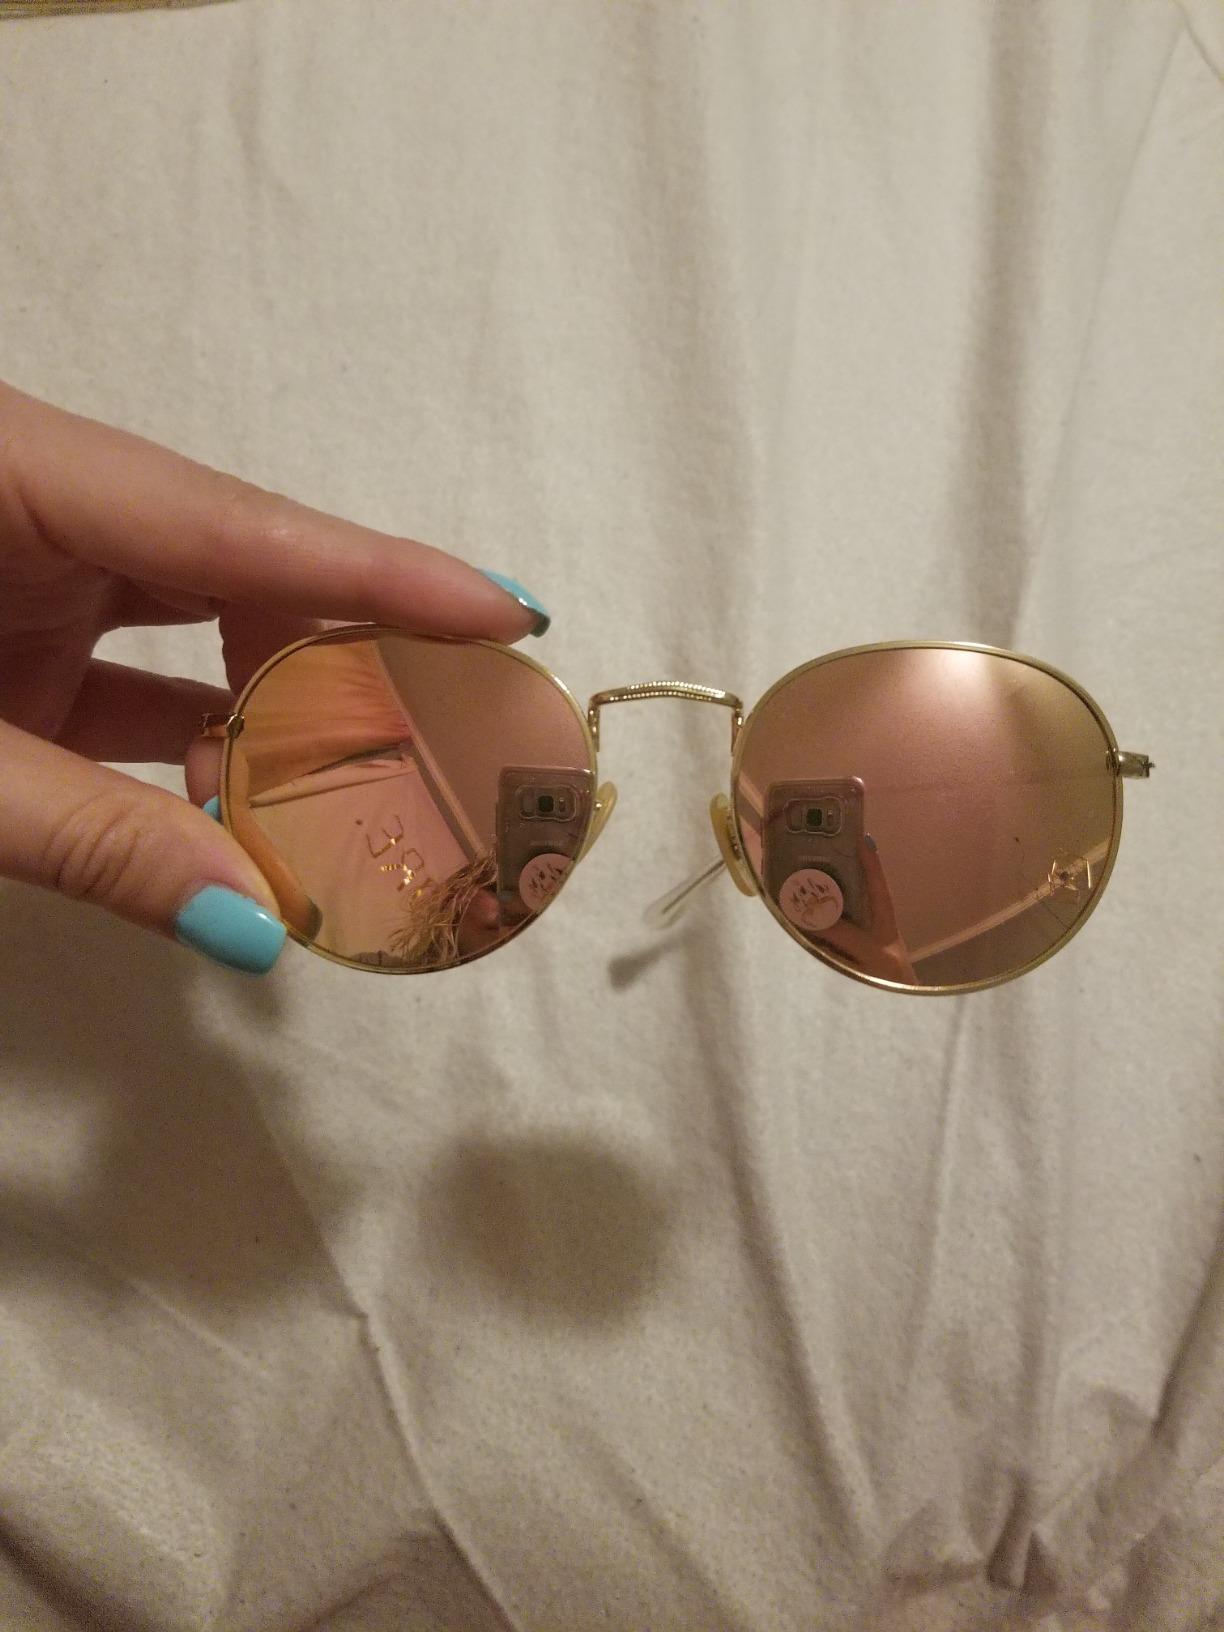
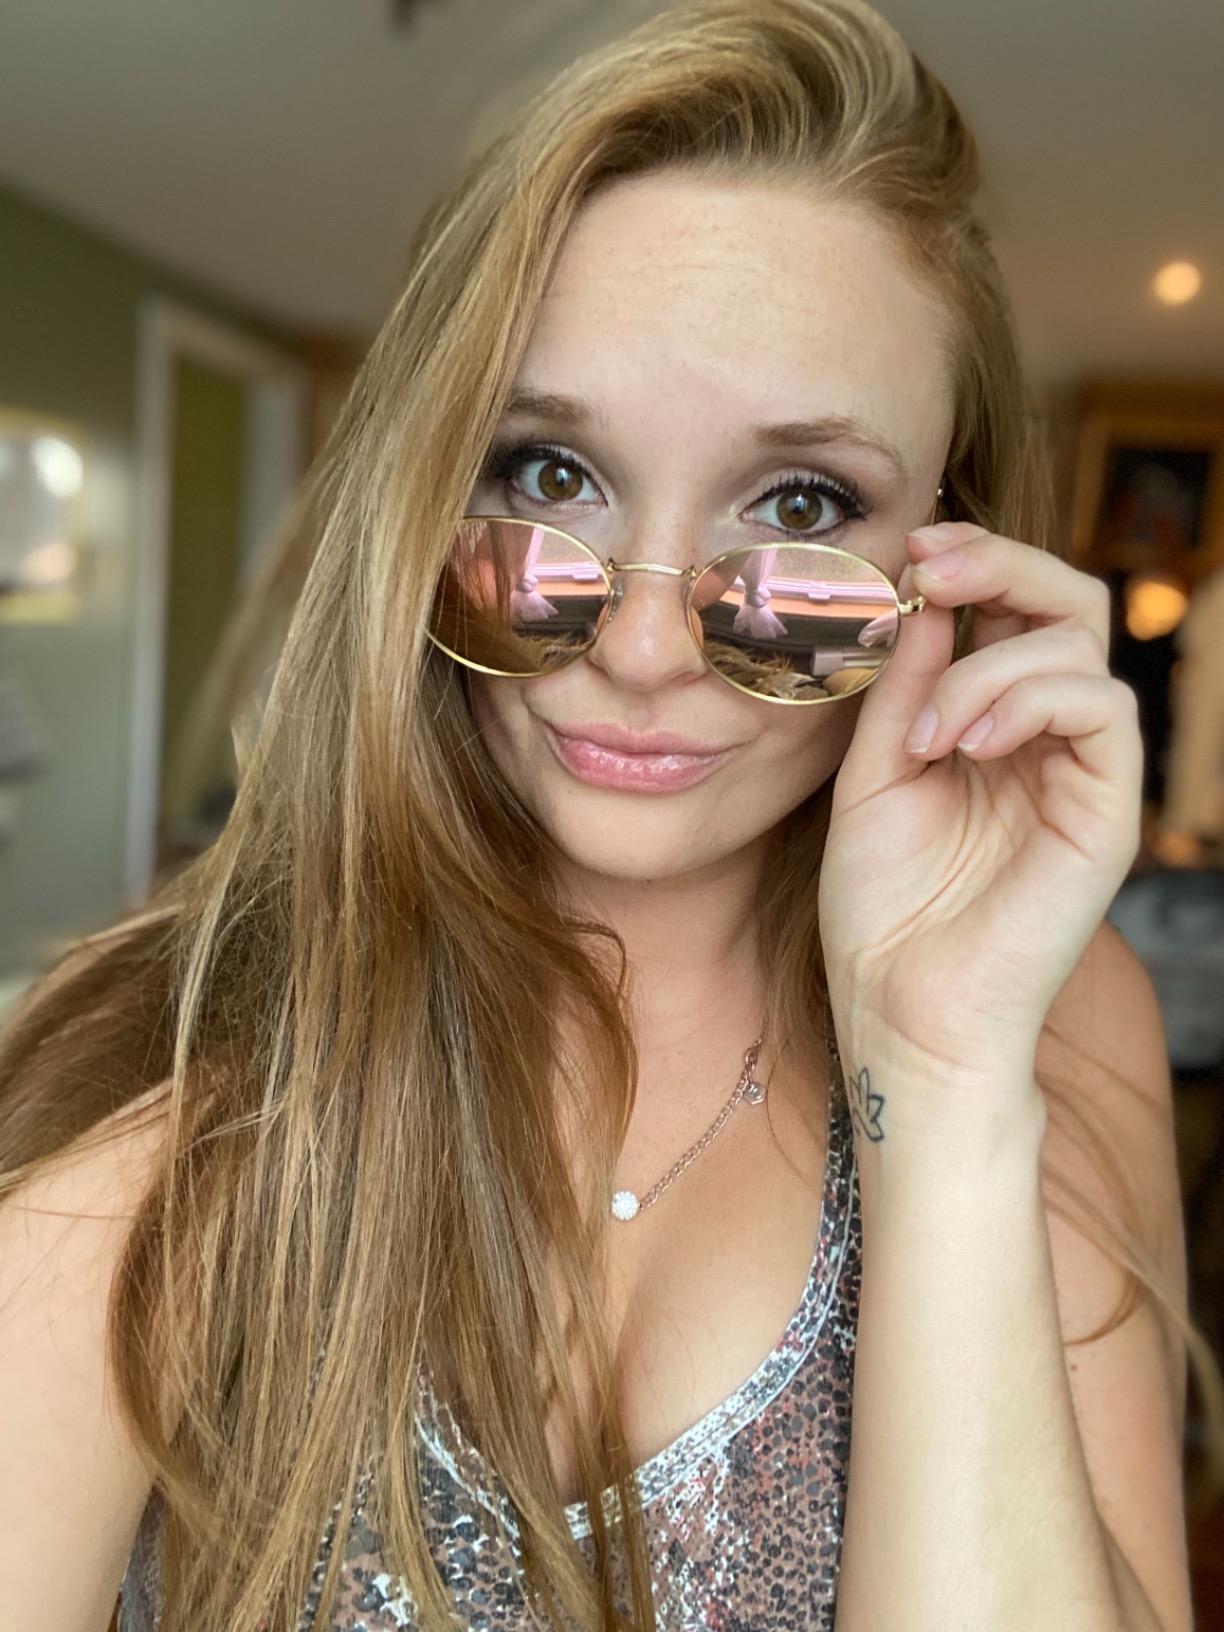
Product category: accessories_sunglasses
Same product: yes